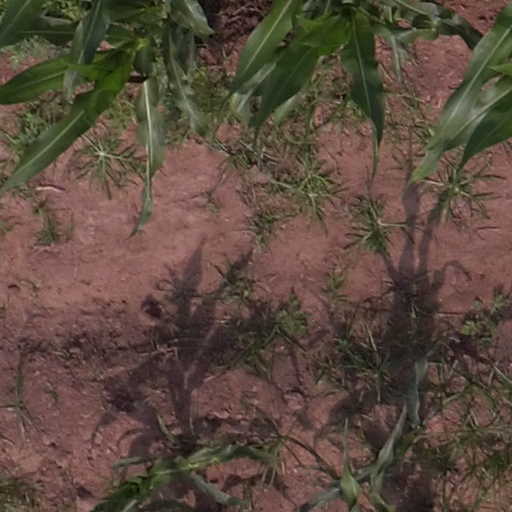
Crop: maize; corn